Nord 2.821 to 2.911 and 2.201 to 2.212

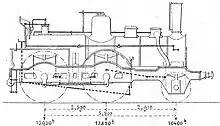
Nord 120 2.834 - 2.860.

The first series, Nord 2.821–2.832, designed by L. Beugniot as locomotives, was built by André Koechlin & Cie in Mulhouse in 1870–1871.